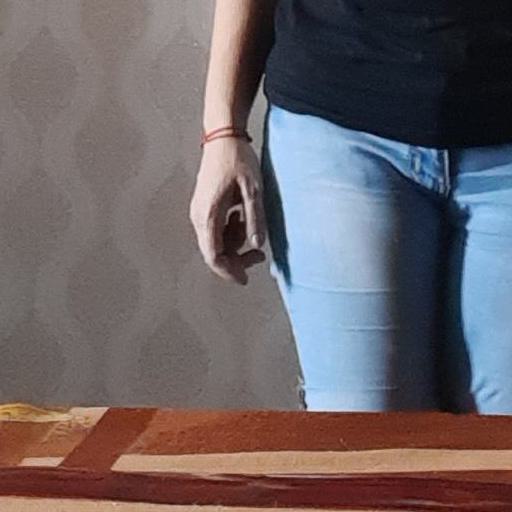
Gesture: no_gesture